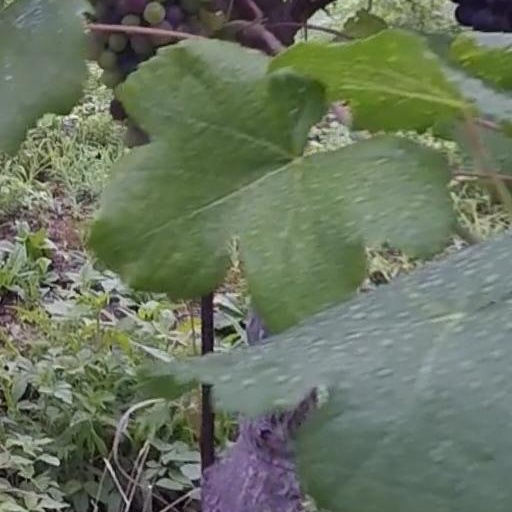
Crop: grape